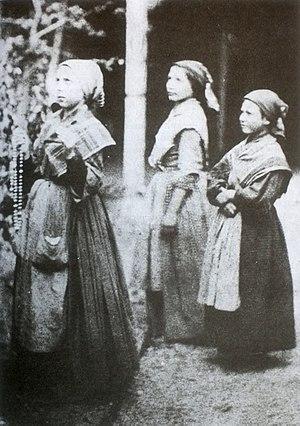
D'avril à juillet 1858, au moment des appartions à Bernadette Soubirous, Lourdes connaît une ""épidémie de visionnaires""."
Marie-Bernarde Soubirous, plus connue sous le diminutif Bernadette, née le 7 janvier 1844 dans le département des Hautes Pyrénées à Lourdes et morte le 16 avril 1879 dans le département de la Nièvre à Nevers, est une jeune fille française qui a affirmé être témoin de dix-huit apparitions mariales à la grotte de Massabielle entre le 11 février et le 16 juillet 1858. Devenue religieuse, elle est canonisée en 1933.
Les apparitions de Lourdes sont des apparitions mariales manifestées à une jeune fille âgée de quatorze ans, Bernadette Soubirous. Celle-ci a déclaré qu'elle avait assisté à dix-huit apparitions d'une jeune fille se présentant comme étant l'Immaculée Conception.